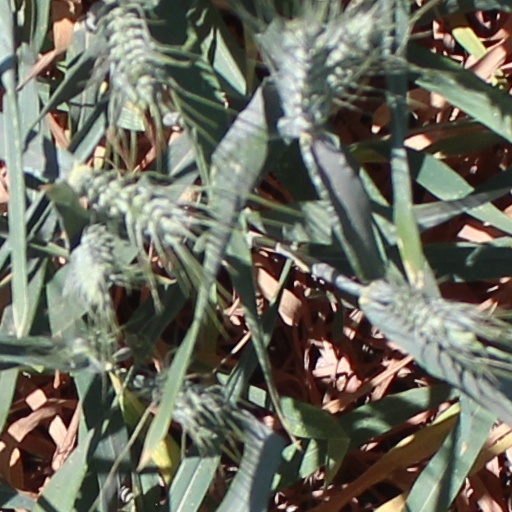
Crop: wheat